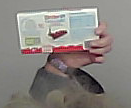
Product: kinder_chocolate